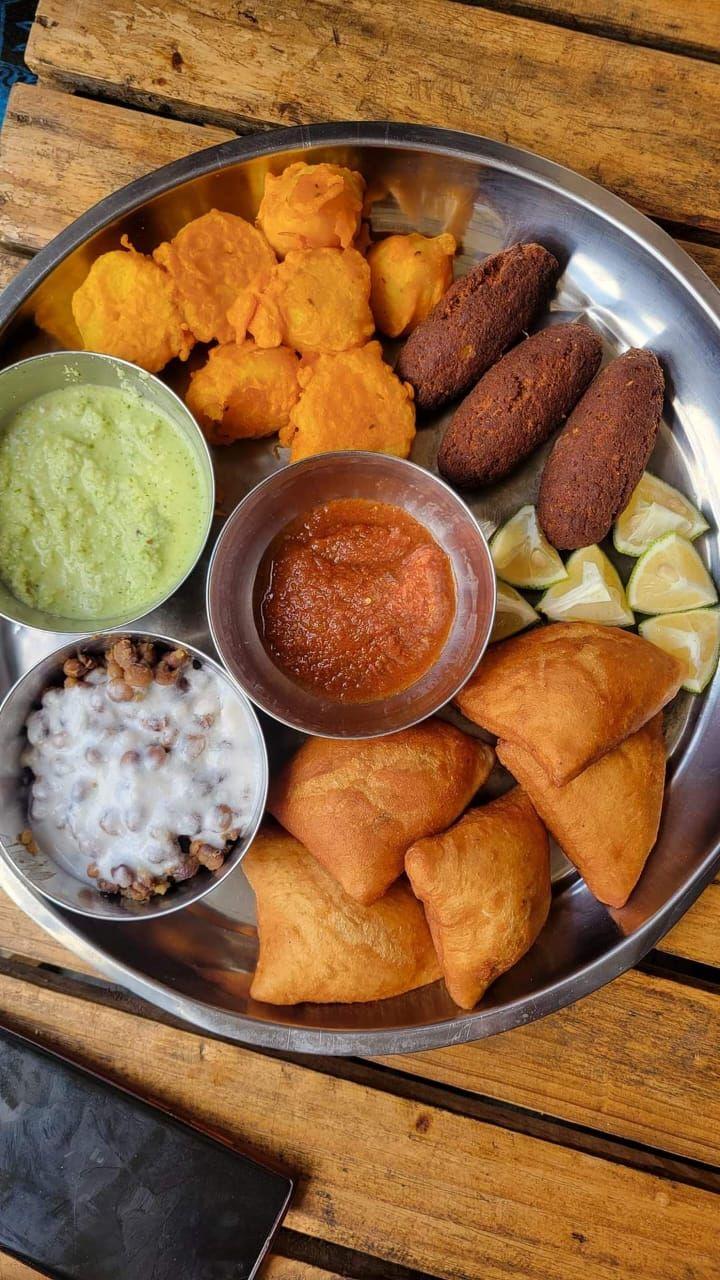
Zipo kwenye sahani ya mabati vikiwemo vibakuli vidogo vidogo vilivyo na maharagwe ya nazi na mchuzi wa kijani pamoja na maandazi, limau na viazi karai.